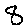
Label: 8